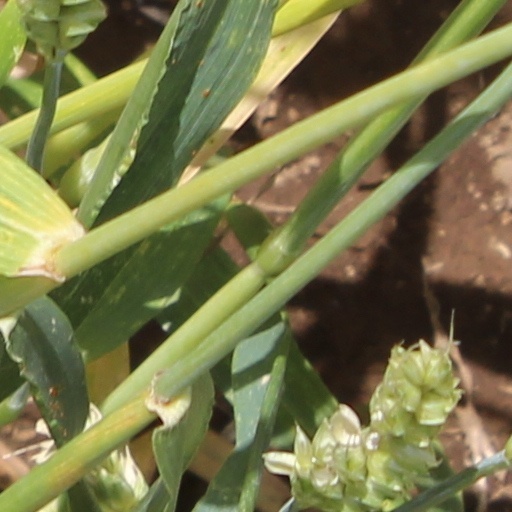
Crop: wheat